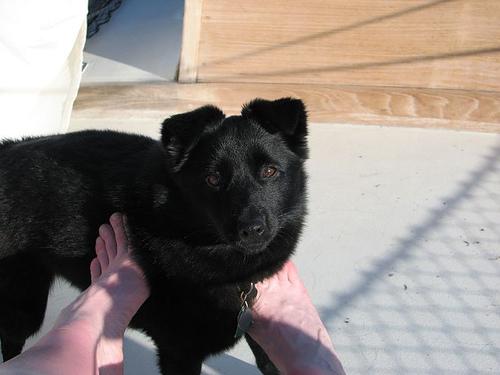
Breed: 201-n000024-schipperke